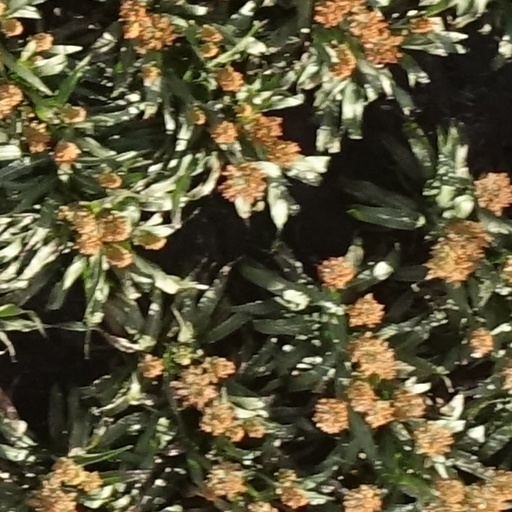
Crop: sorghum